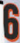
Number: 6